Omega (photographic brand)

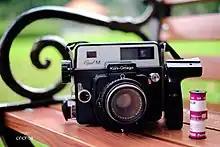
Koni-Omega Rapid M rangefinder camera

Simmon Brothers was merged into Berkey Photo in 1961. Shortly thereafter, the design was licensed to Konica, another company marketed in the United States by Berkey, and manufactured in modified form as the Koni-Omega line between 1964 and 1975, which included the Koni-Omega "Rapid" (introduced in 1964 and sold in Japan as the "Konica Press") and "Rapid M" (1968). Both cameras accepted the same set of "Hexanon"-branded interchangeable lenses, including the standard ("Tessar"-type) 90 mm , wide-angle ("Super-Angulon"-type) 60 mm , and telephoto ("Sonnar"-type) 180 mm . The 60 mm lens was replaced by a reformulated 58 mm lens and a 135 mm portrait lens was added around 1970.